Dryden Spring

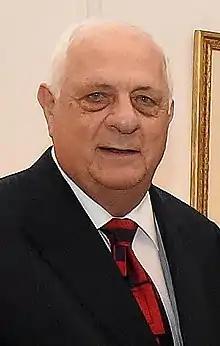
Spring in 2017

Sir Dryden Thomas Spring (born 6 October 1939) is a New Zealand businessman and author who was chairman of the New Zealand Dairy Board from 1989 to 1998, chairman of New Zealand Dairy Group from 1982 to 1987, and chairman of ANZ New Zealand from 2007 to 2012. He is the Author of "From Walton to the World"